Baby-Face Mouse

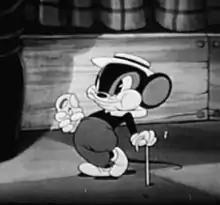
Baby-Face Mouse as seen in "The Big Cat And The Little Mousie" (art by Walter Lantz Studios)

Baby-Face Mouse is an animated character created by Walter Lantz, who made his first appearance in the cartoon "Cheese-Nappers" in 1938. He starred in nine cartoons over two years, with his final appearance in 1939, in "Snuffy's Party" as a cameo.